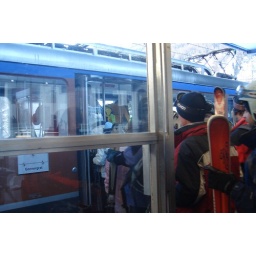
Getting onto a train in town to get up the mountain